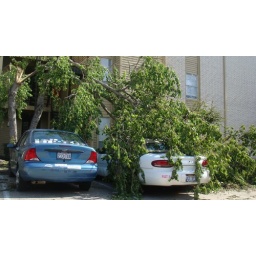
a tree that fell on a car in our apartment complex.